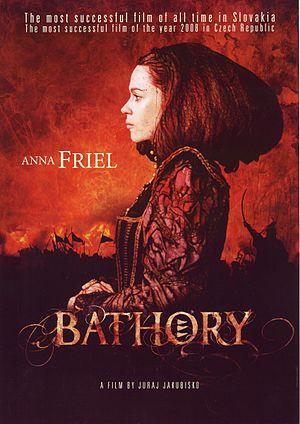
Chroniques d'Erzebeth : Le Royaume Assailli est un drame historique tchéco-slovaque écrit et réalisé par Juraj Jakubisko et sorti en 2008.